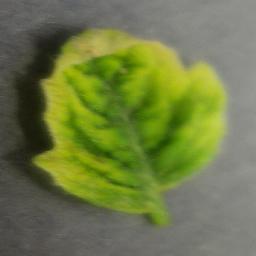
Label: Tomato___Tomato_Yellow_Leaf_Curl_Virus